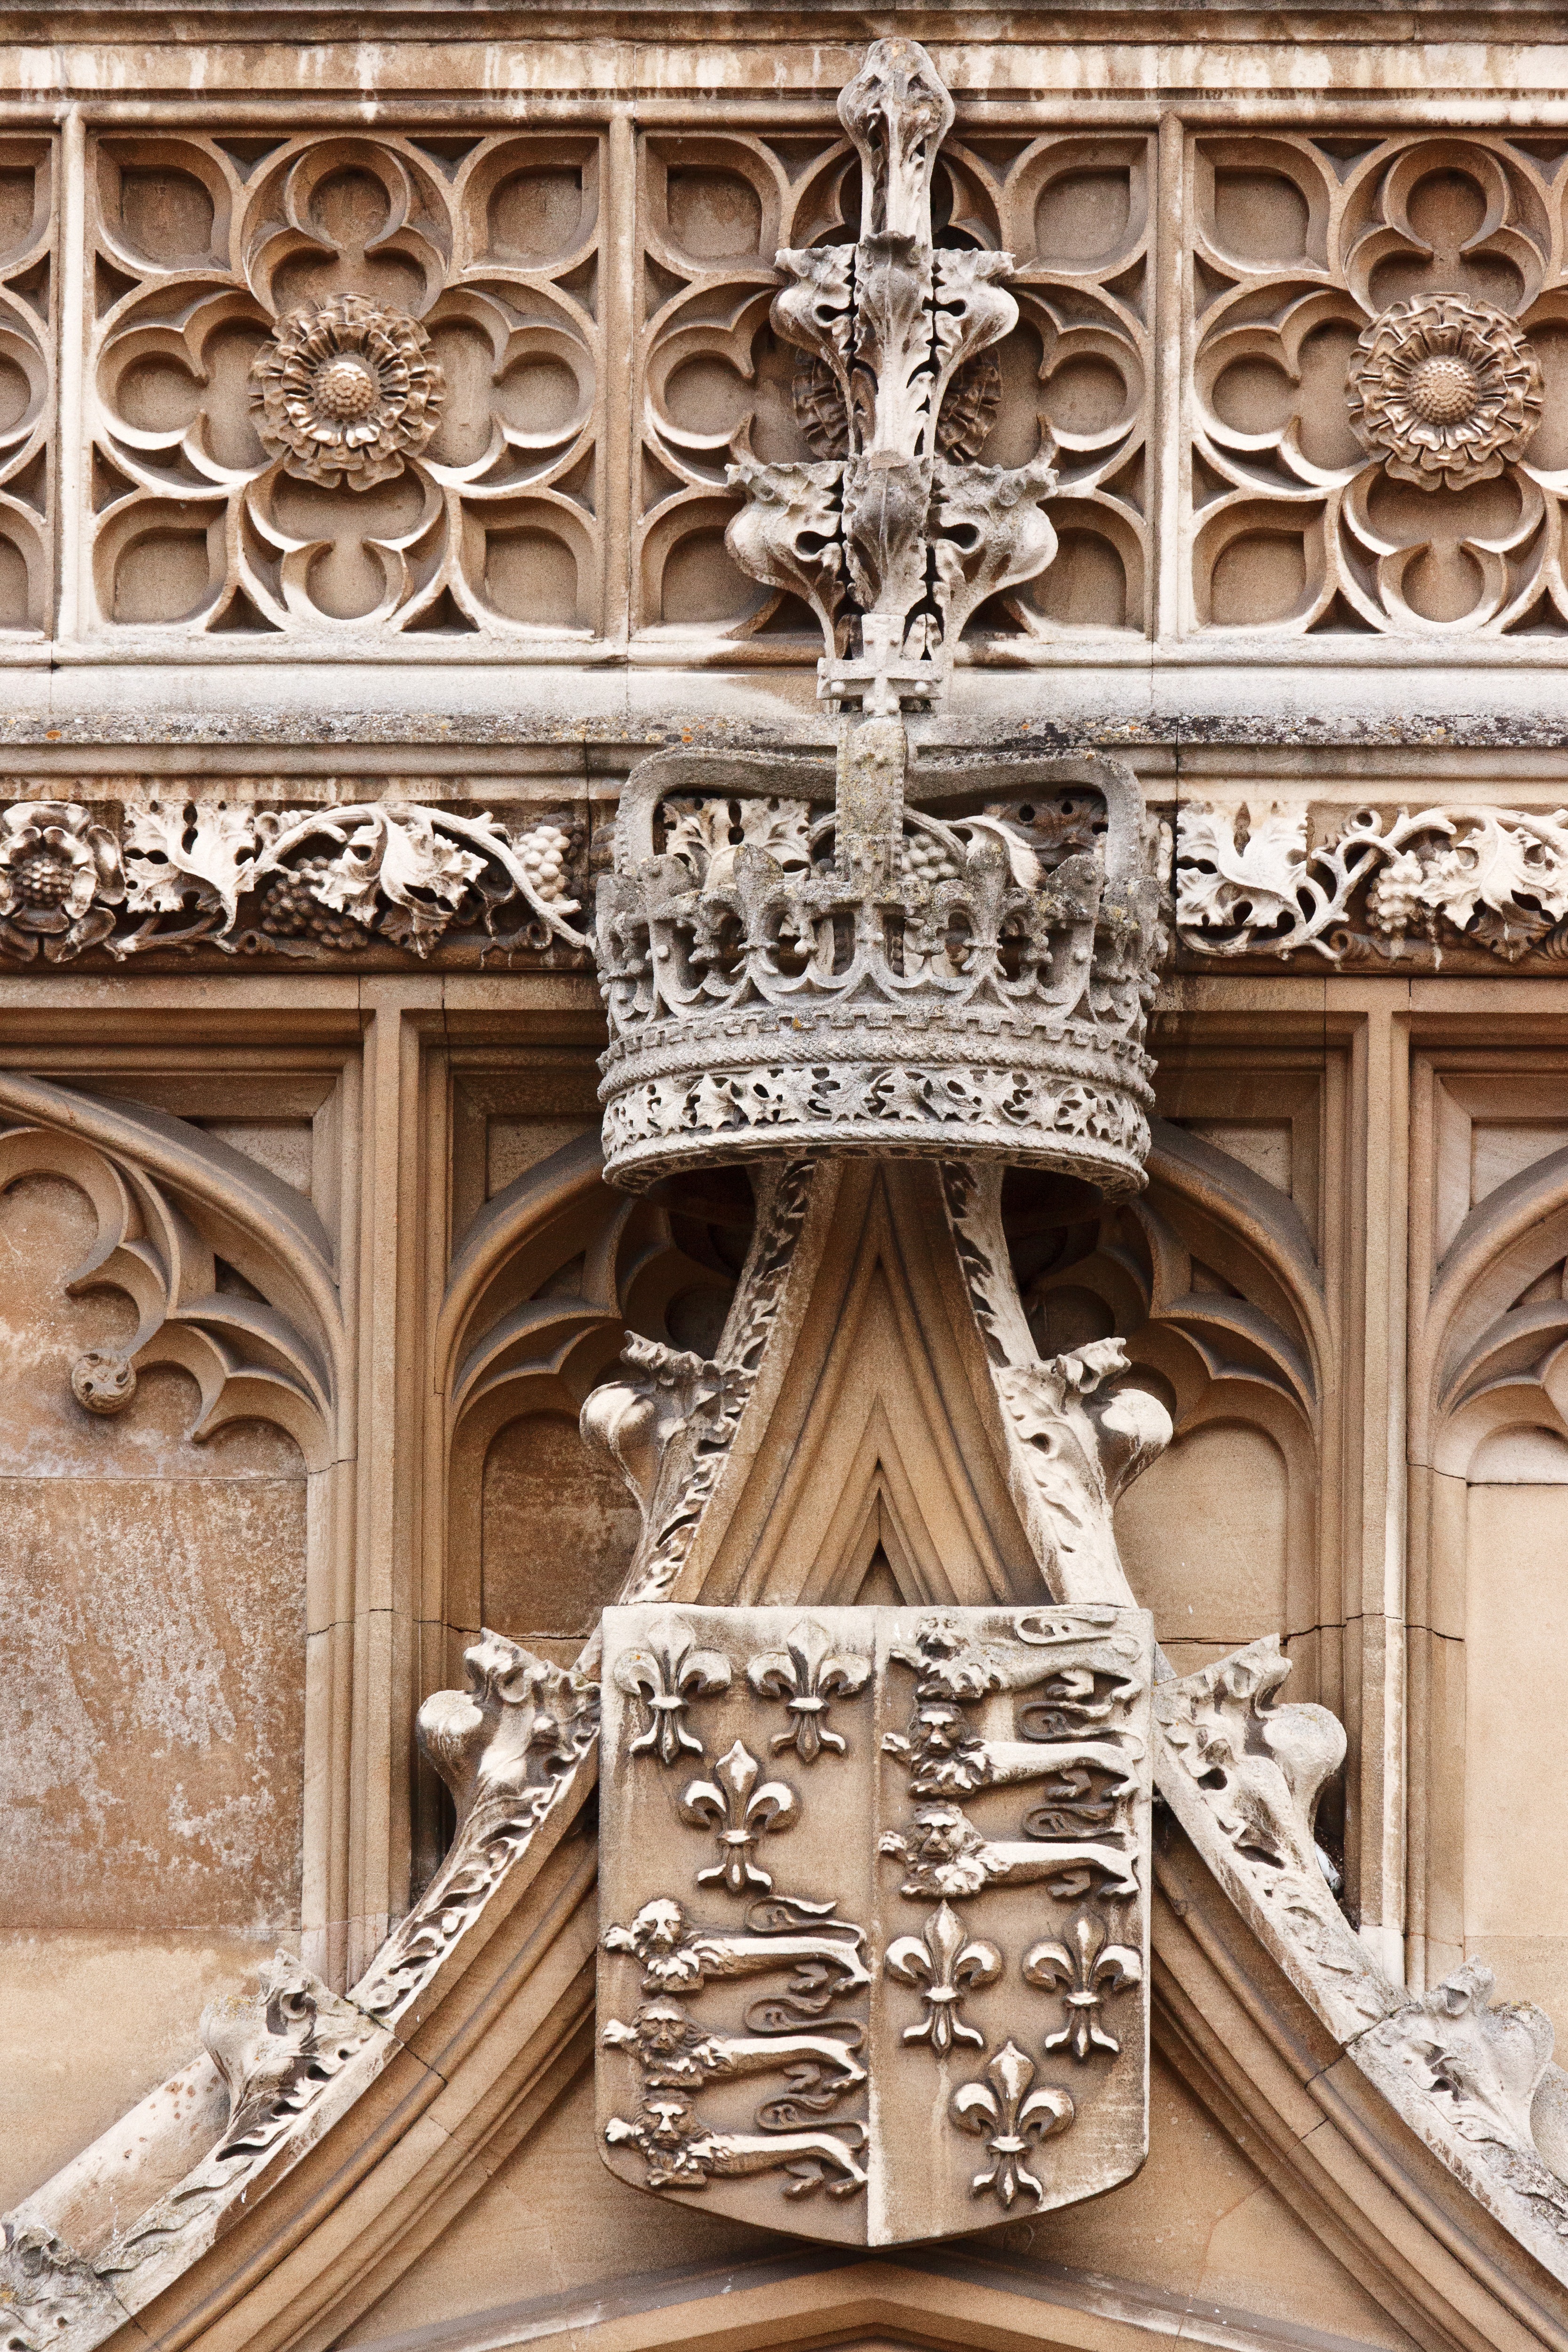
architecture, structure, wood, building, palace, old, arch, decoration, column, ancient, facade, church, cathedral, exterior, historic, ornament, interior design, england, temple, ornate, cambridge, culture, style, detail, carving, past, architectural, ancient history